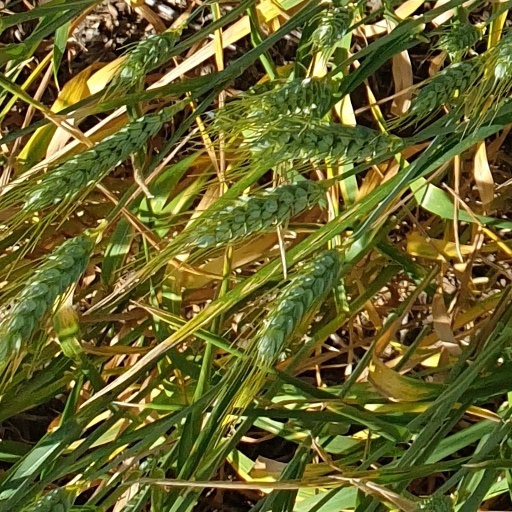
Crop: wheat